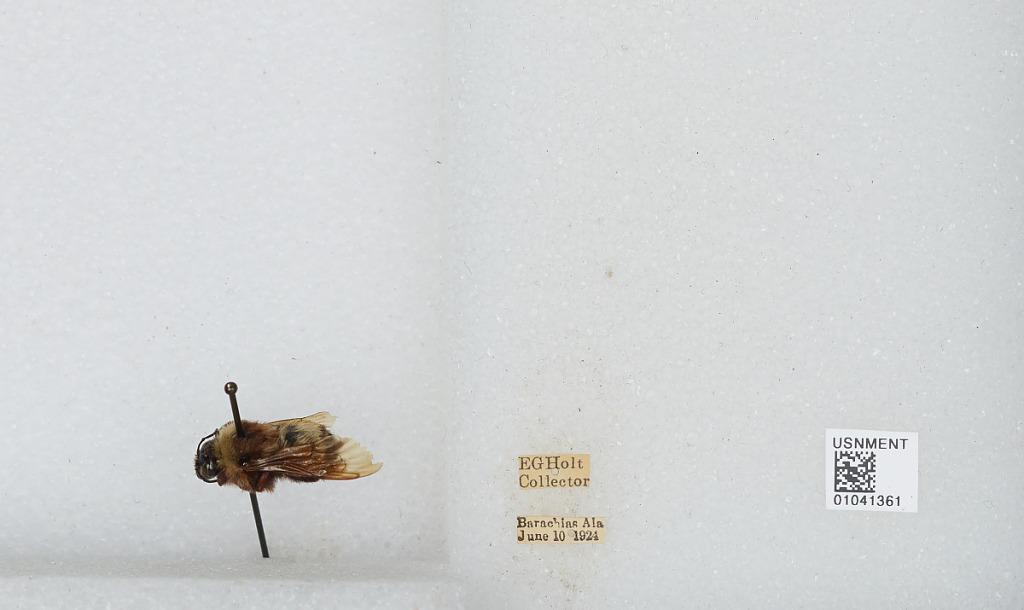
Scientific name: Bombus sp.
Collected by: E. Holt
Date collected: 1924-6-10
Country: United States
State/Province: Alabama
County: Montgomery
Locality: Barachias
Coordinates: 32.2997, -86.1964